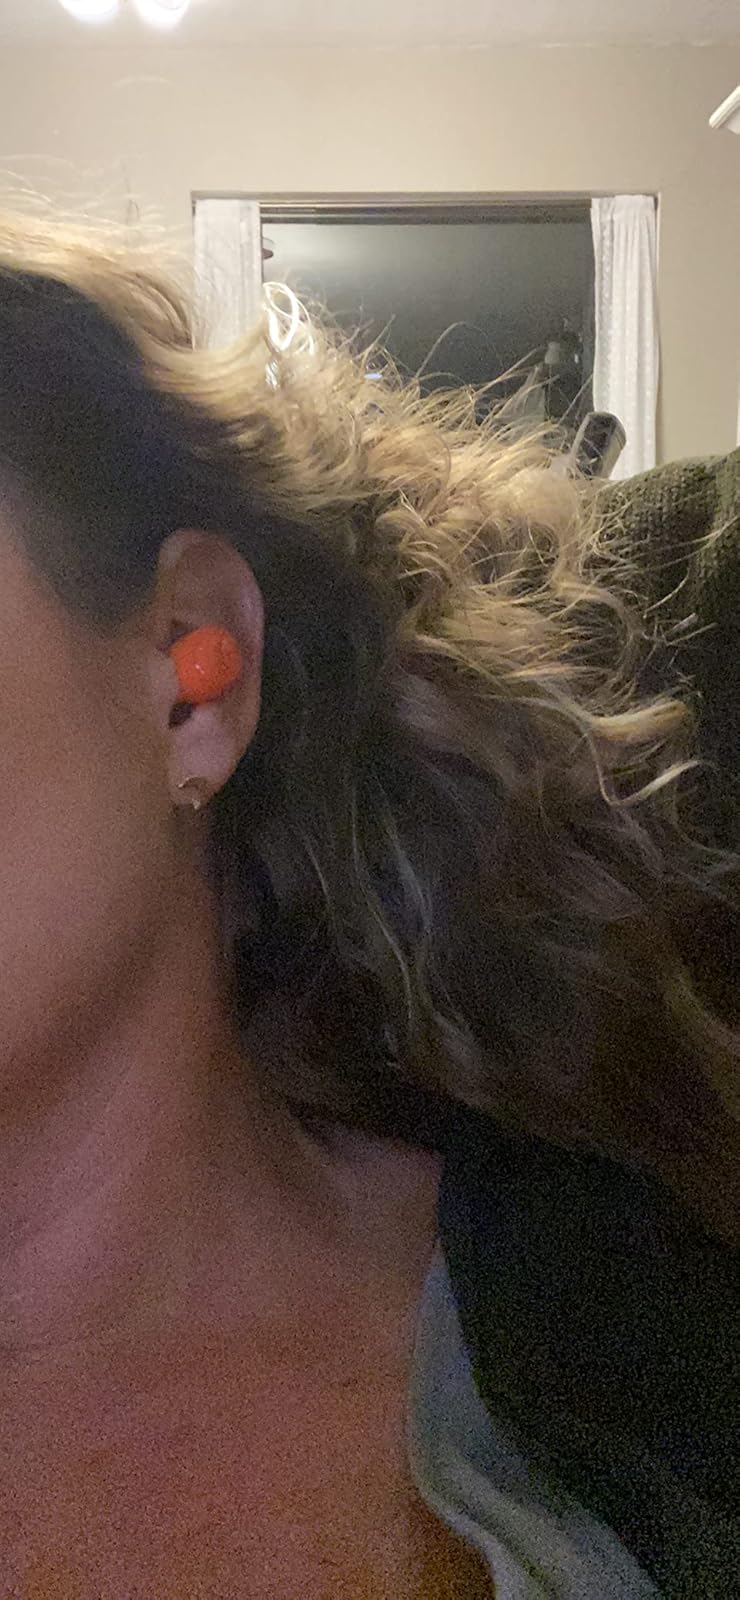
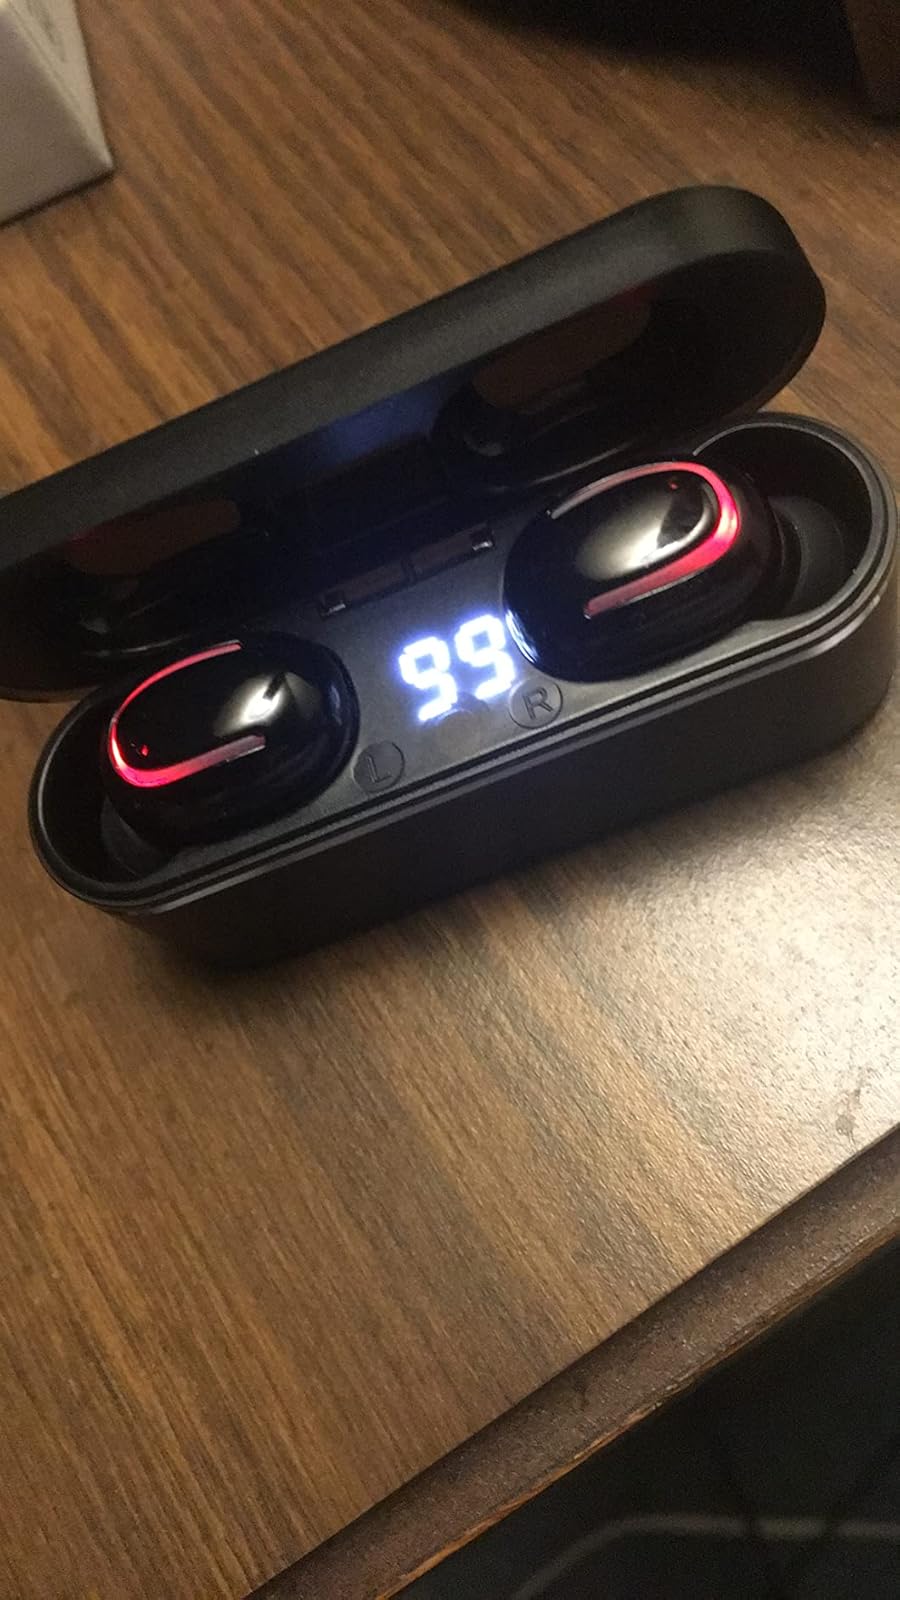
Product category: earbuds
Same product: no